Silvia Valsecchi

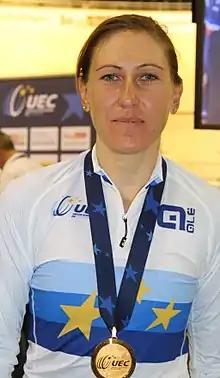
Valsecchi in 2017

Silvia Valsecchi (born 19 July 1982) is an Italian former racing cyclist, who rode professionally between 2002 and 2021 for the Itera Team, and . She competed in the 2013 UCI women's team time trial in Florence.